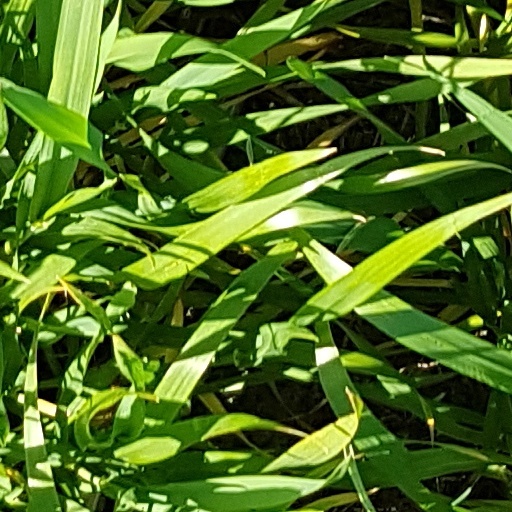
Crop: wheat